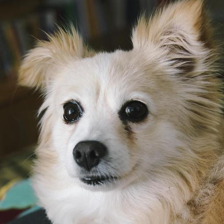
Label: animals